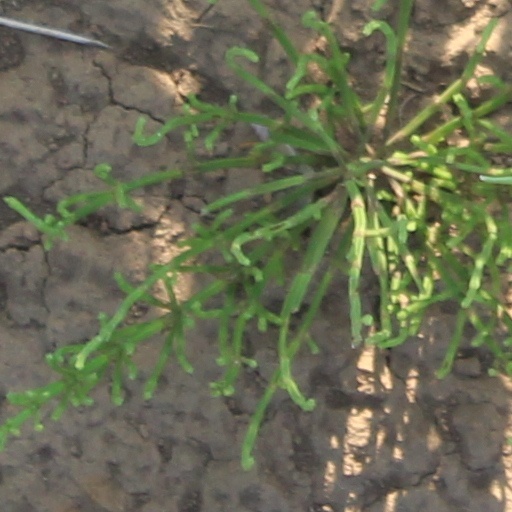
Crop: wheat